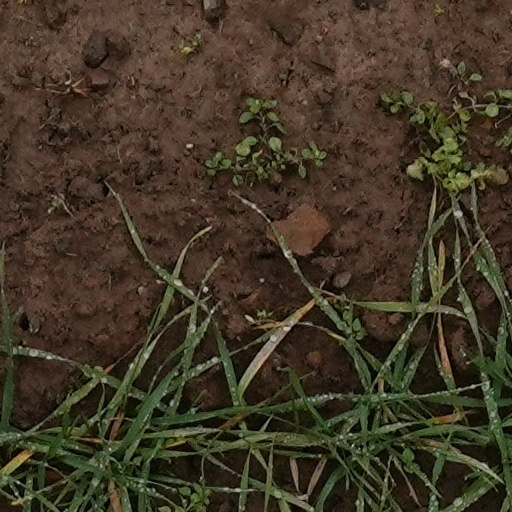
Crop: wheat